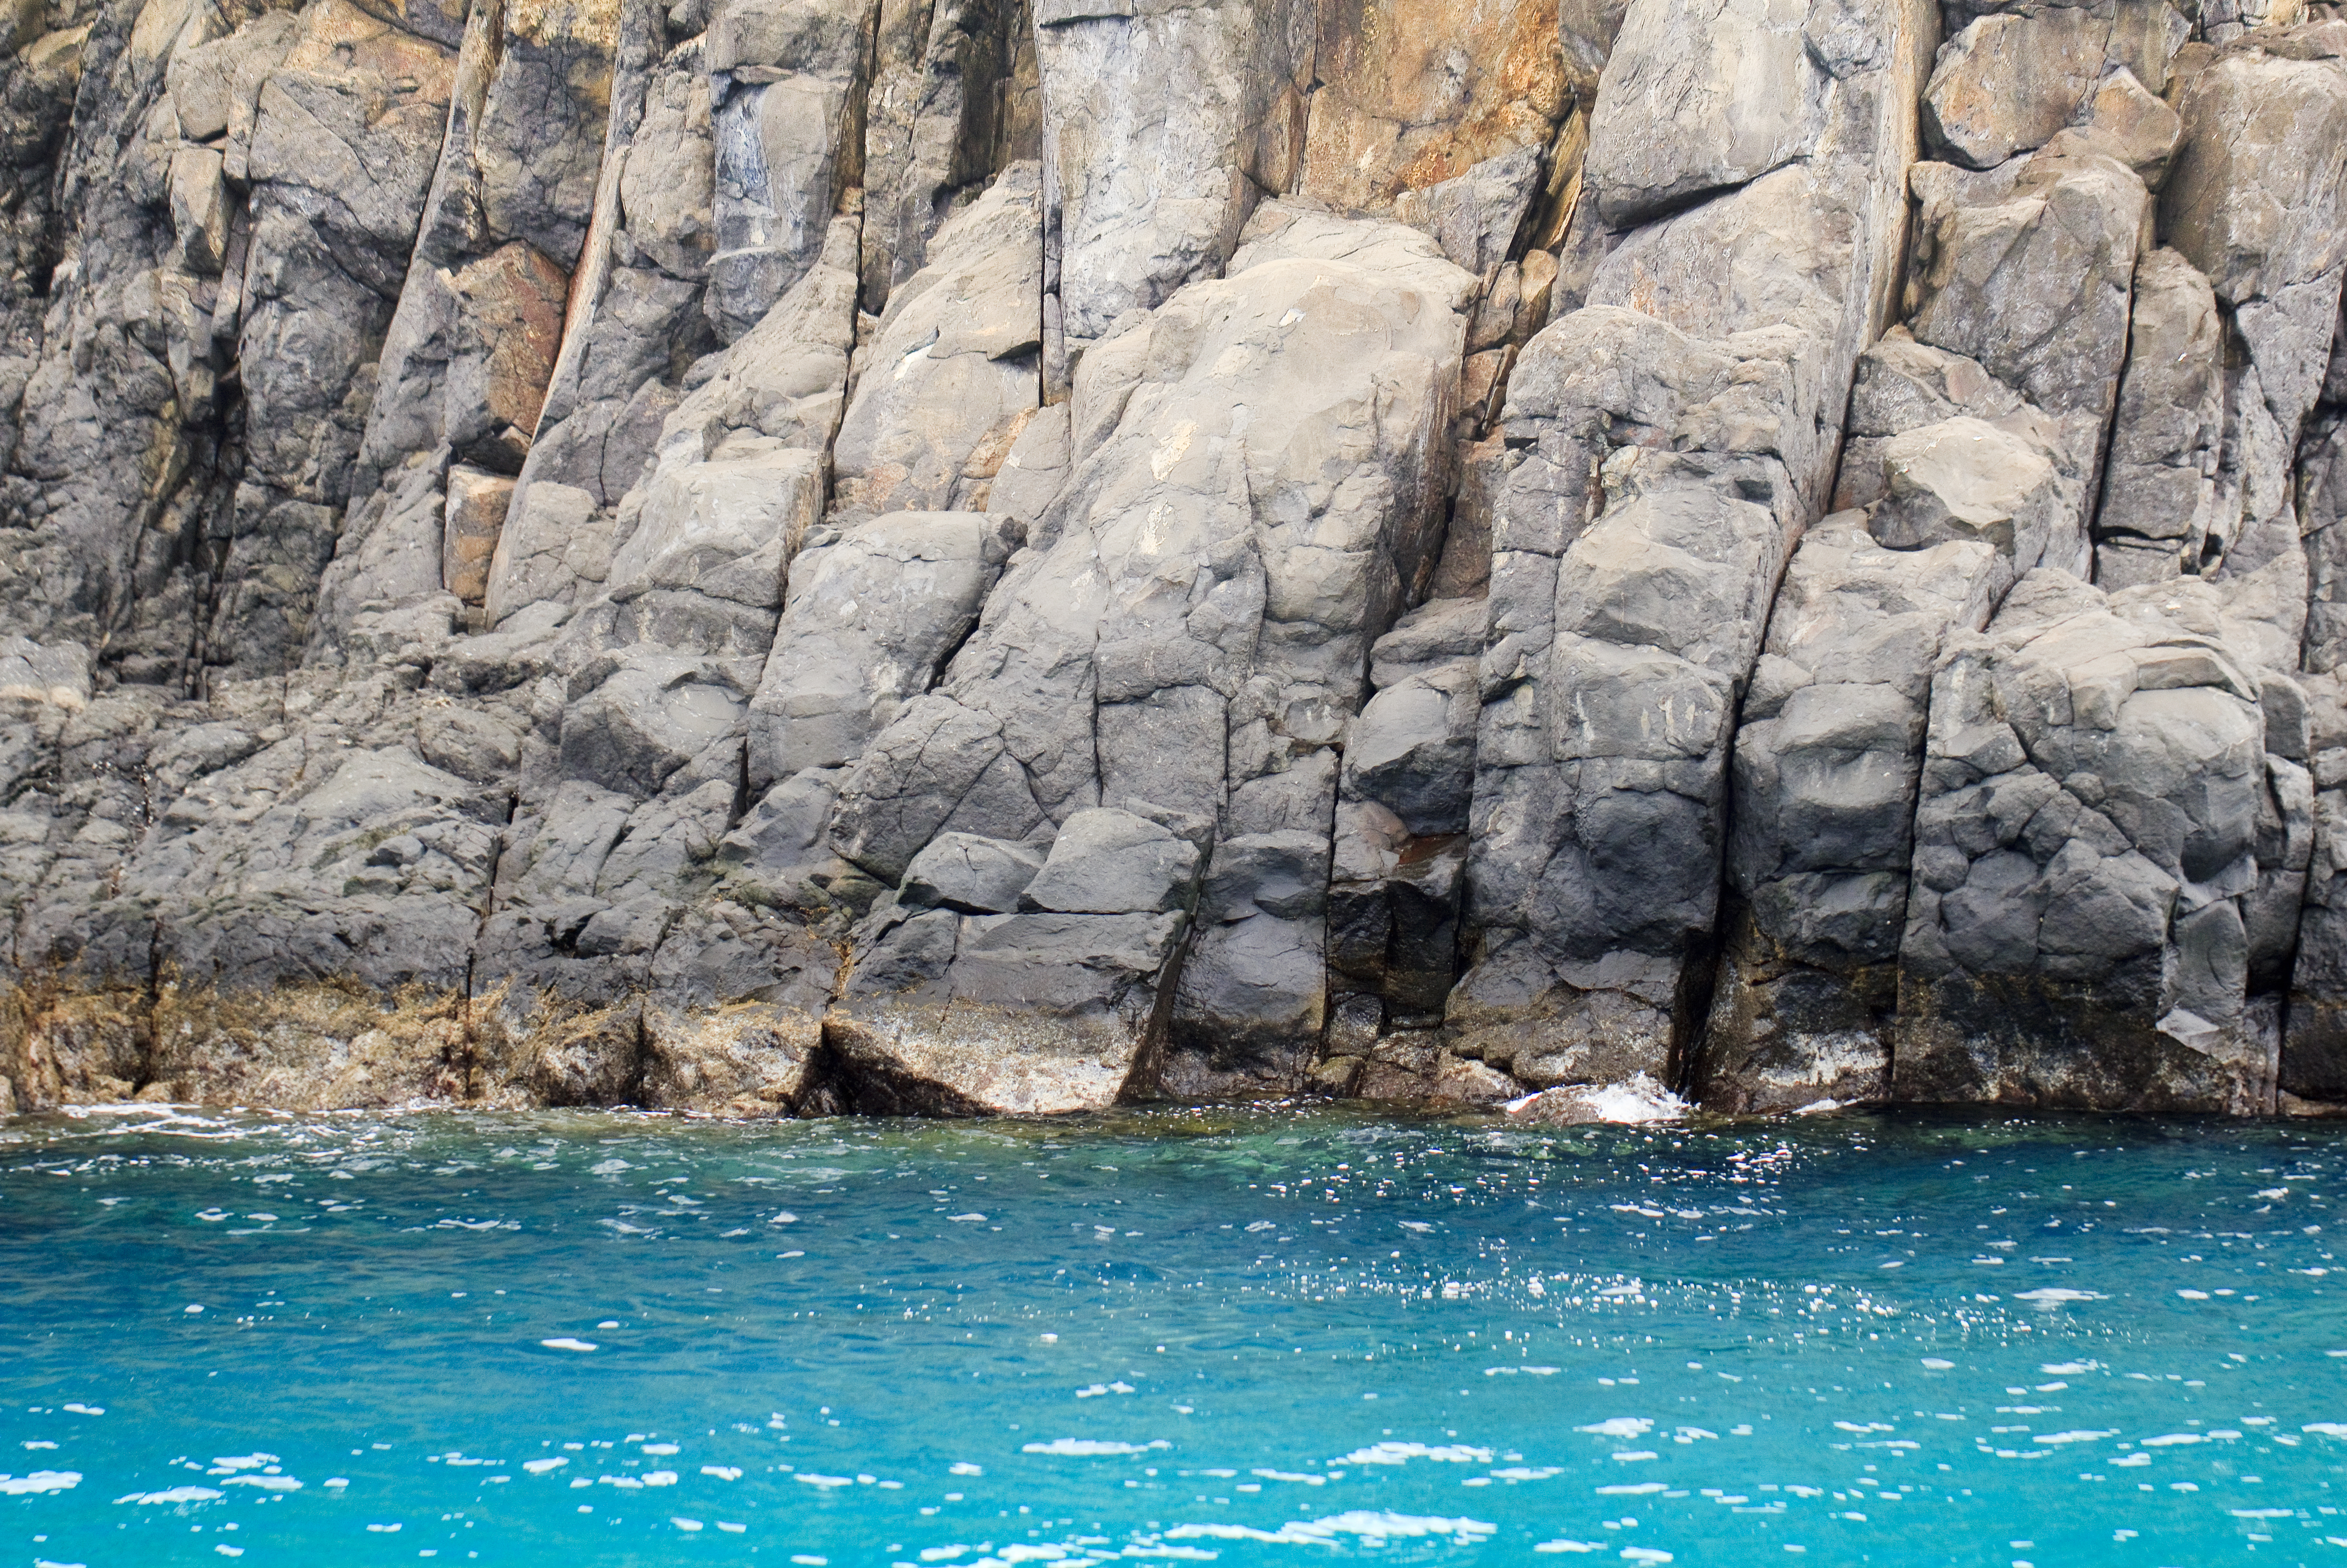
sea, coast, rock, formation, cliff, terrain, geology